Matthew Macklin

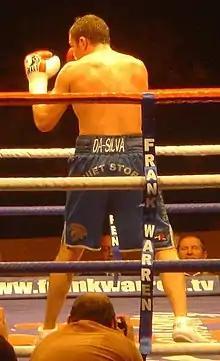
Macklin vs. Francis Cheka, 2008

In December 2009, Macklin moved closer to a world title shot with a points victory over Rafa Sosa Pintos at the National Stadium in Dublin.